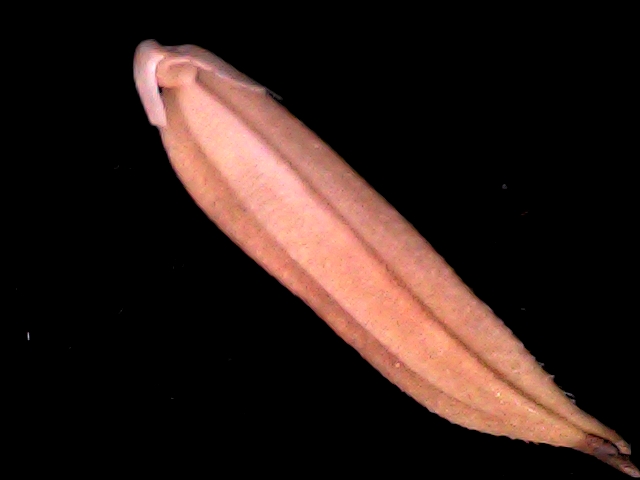
Rice variety: BD70